Soil formation

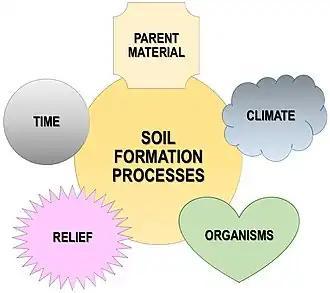
Five factors of soil formation

Parent materials are classified according to how they came to be deposited. Residual materials are mineral materials that have weathered in place from primary bedrock. Transported materials are those that have been deposited by water, wind, ice or gravity. Cumulose material is organic matter that has grown and accumulates in place.